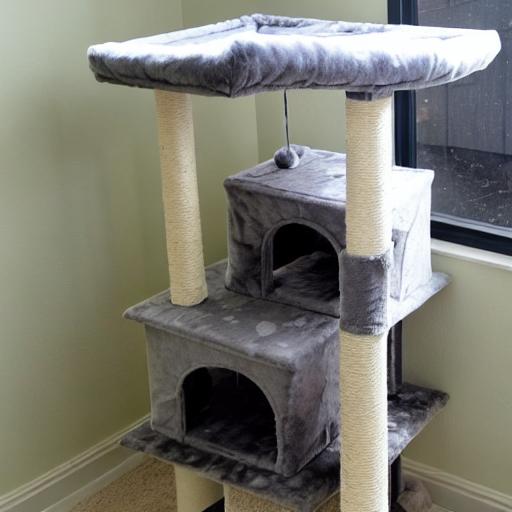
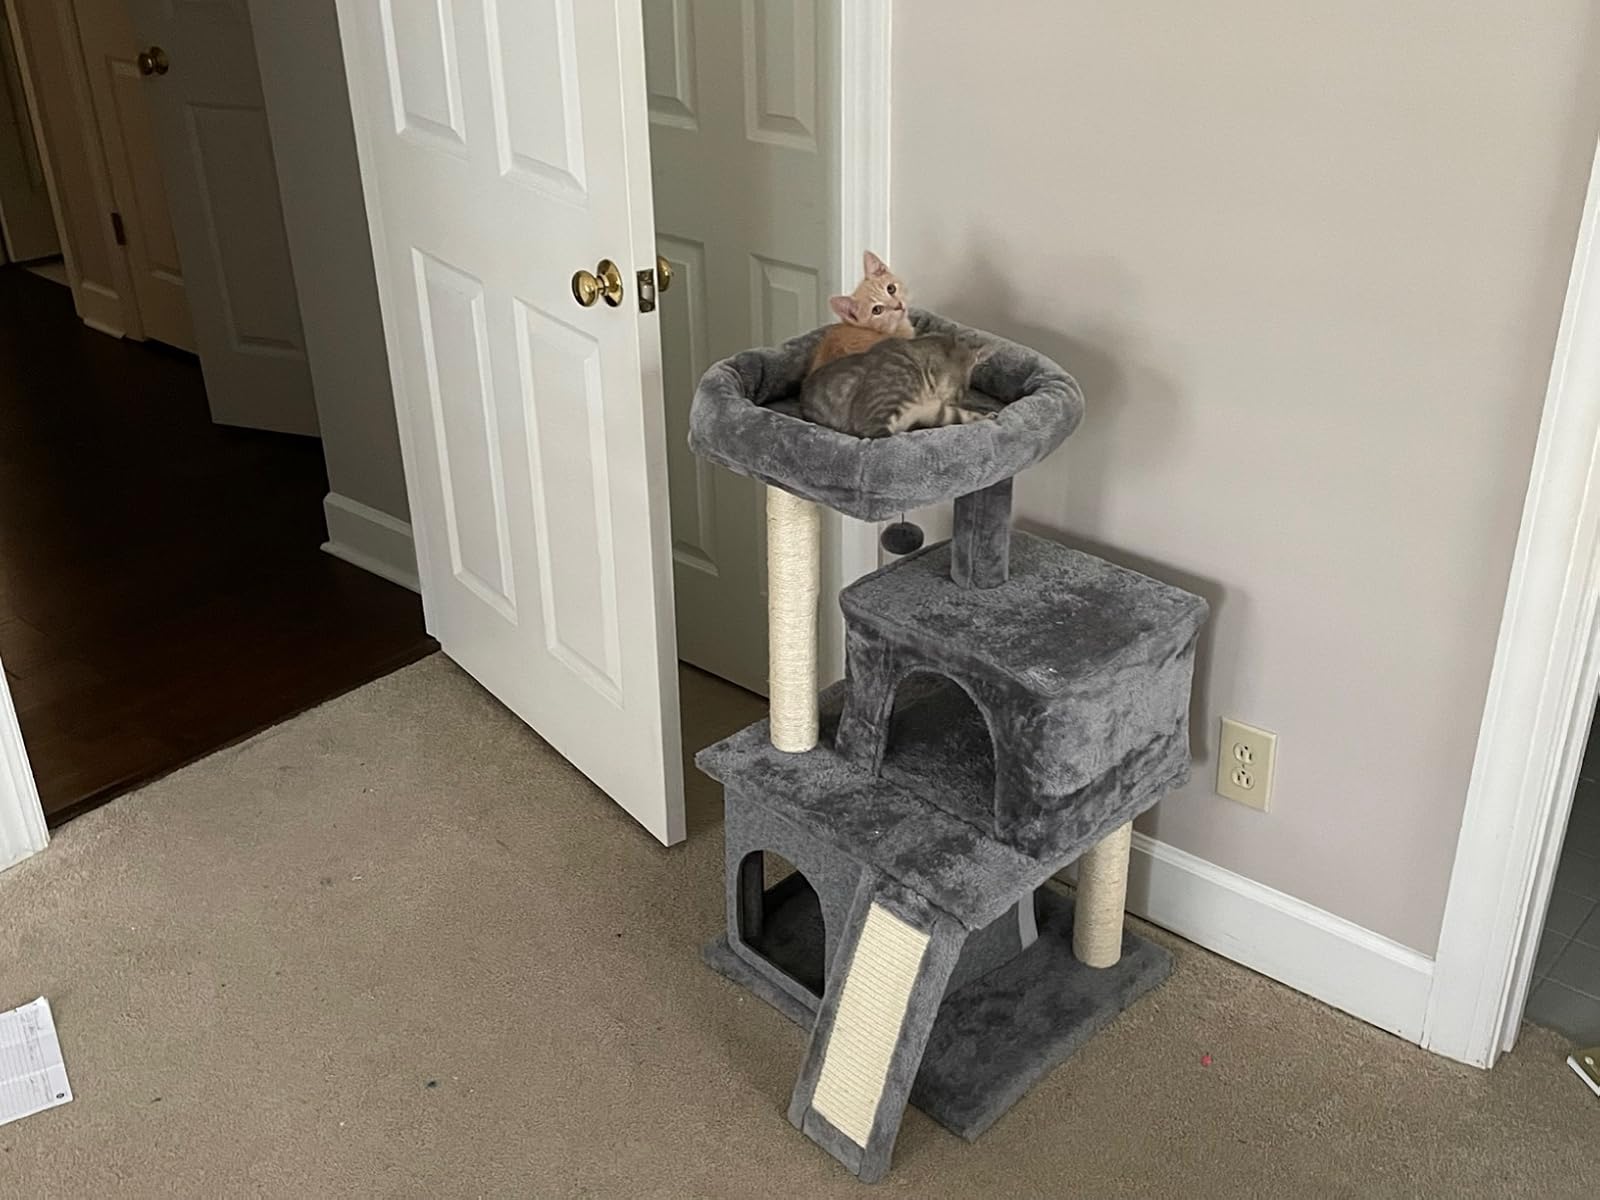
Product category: items_cat tree
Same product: no